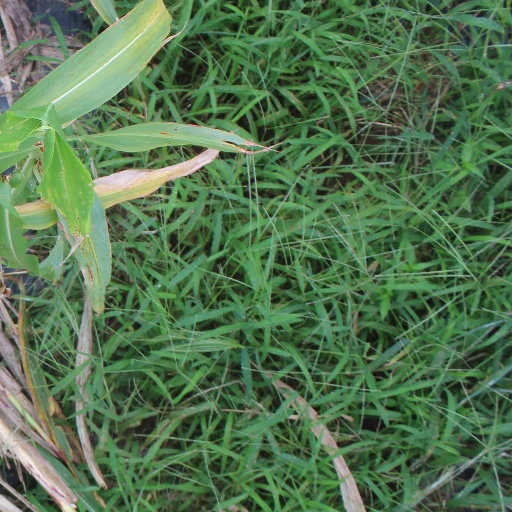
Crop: sorghum